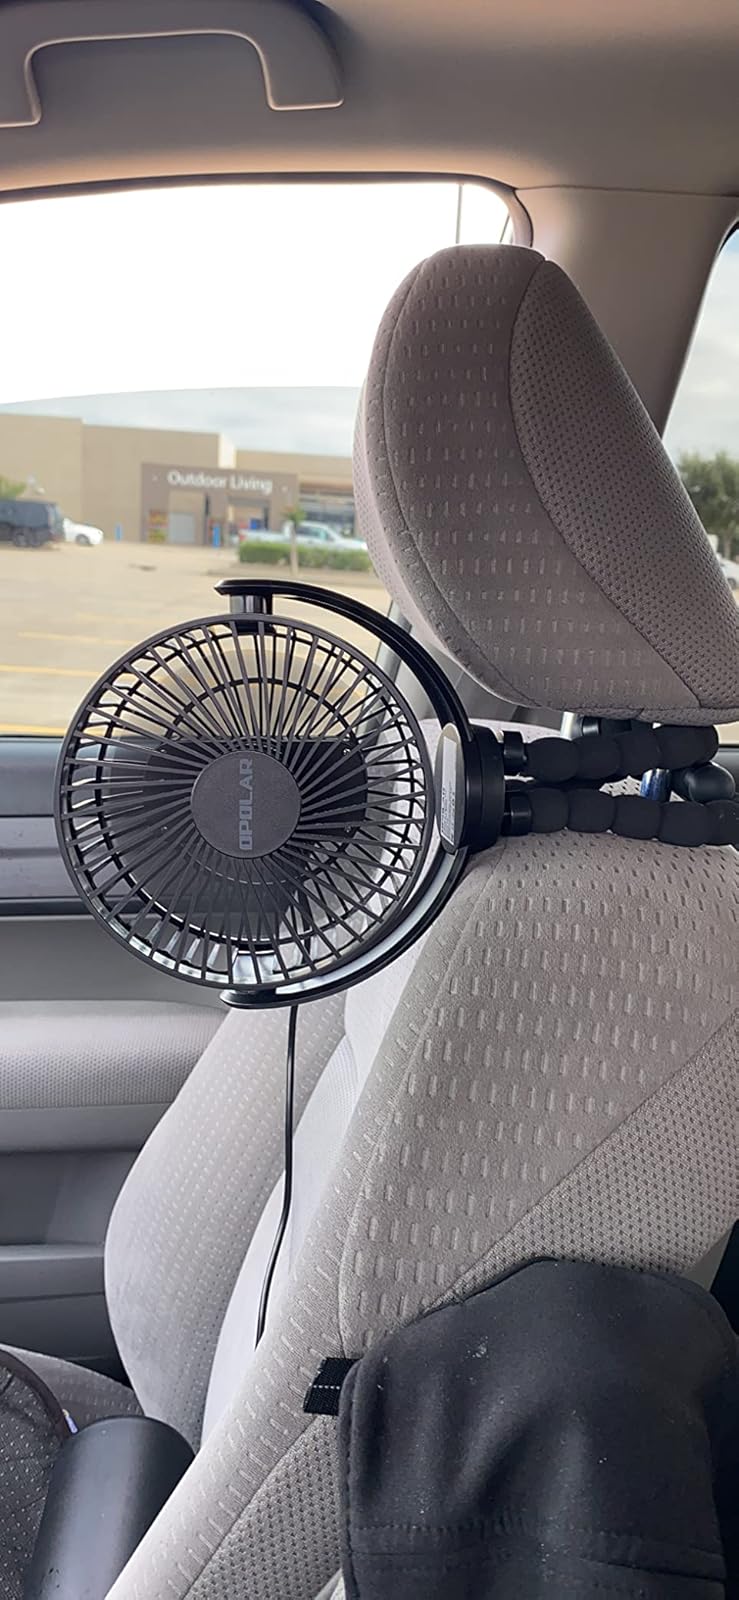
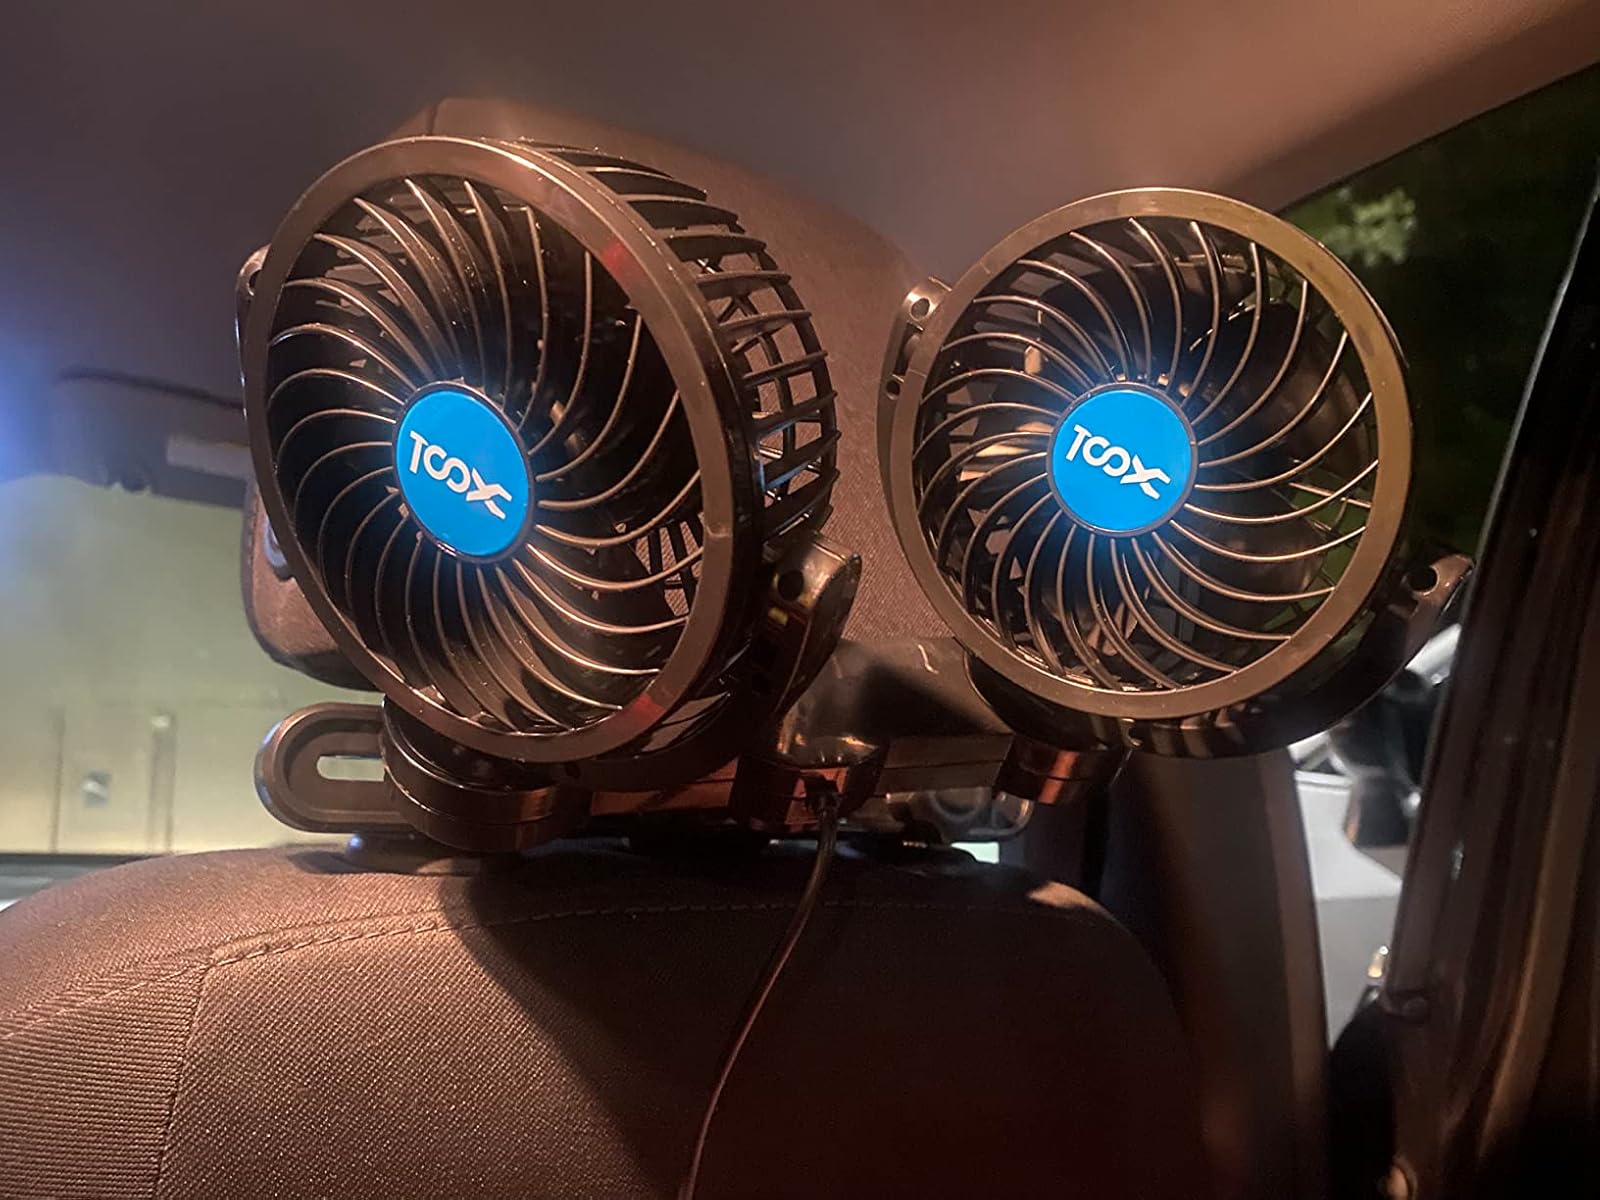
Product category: fan
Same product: no